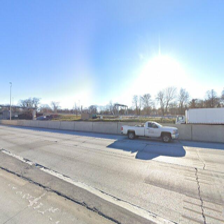
Label: streetView